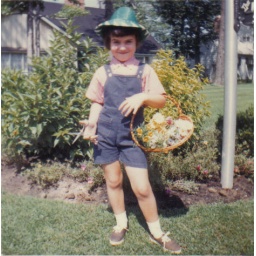
Roxanne in flower girl pose close up, circa 1964, at Penridge home in Toledo.